Domesticated plants and animals of Austronesia

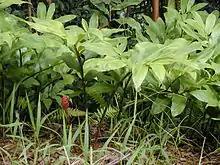
Bitter ginger in Maui

Kawakawa ("Piper excelsum") is a small tree or shrub endemic to New Zealand and nearby Norfolk Island and Lord Howe Island. It was exploited by Austronesian settlers based on previous knowledge of the kava, as the latter could not survive in the colder climates of New Zealand. The Māori name for the plant, "kawakawa", is derived from the same etymon as kava, but reduplicated. It is a sacred tree among the Māori people. It is seen as a symbol of death, corresponding to the rangiora ("Brachyglottis repanda") which is the symbol of life. Boughs of kawakawa are often used in purification rituals.